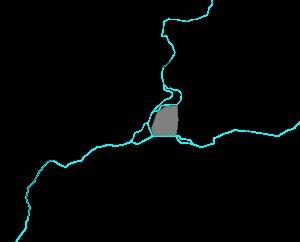
Rennes /ʁɛn/ est une commune de l'Ouest de la France, chef-lieu du département d’Ille-et-Vilaine et de la région Bretagne. La ville se situe en Haute-Bretagne — partie orientale de la Bretagne — à la confluence de l’Ille et de la Vilaine. Ses habitants sont appelés les Rennais et les Rennaises.